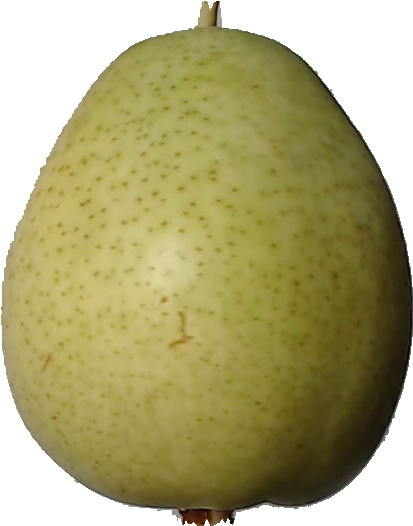
Label: pear_1